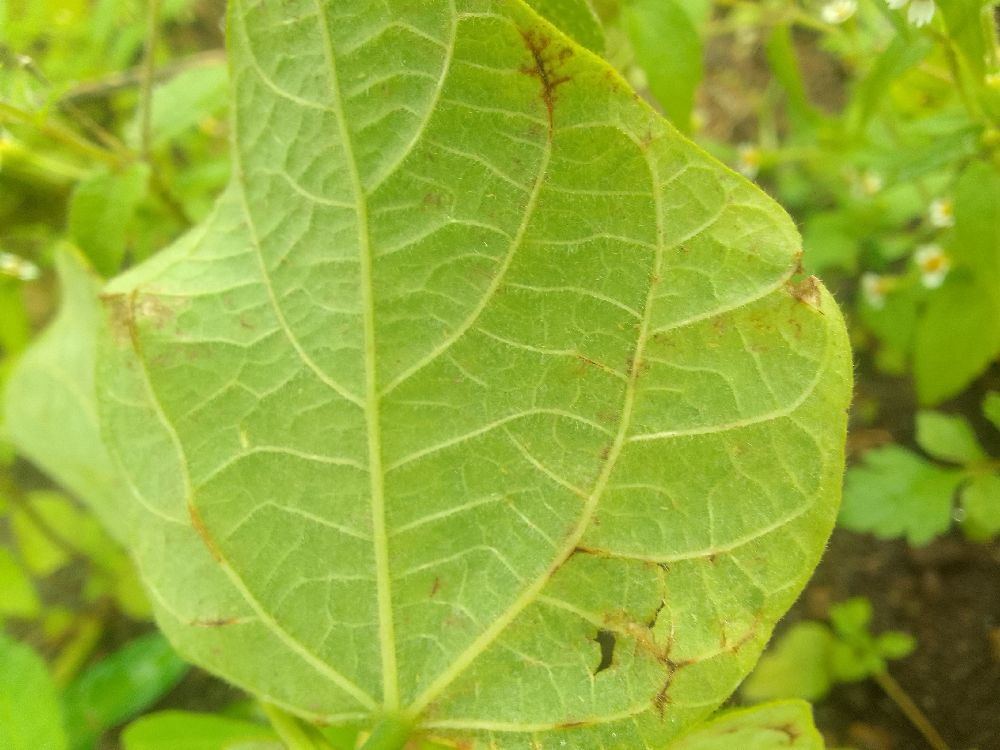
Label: anthracnose